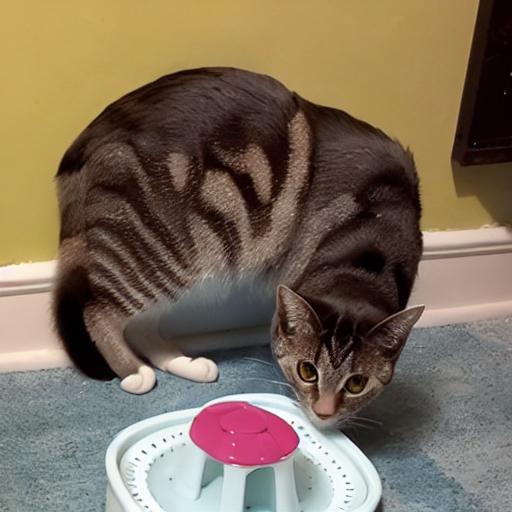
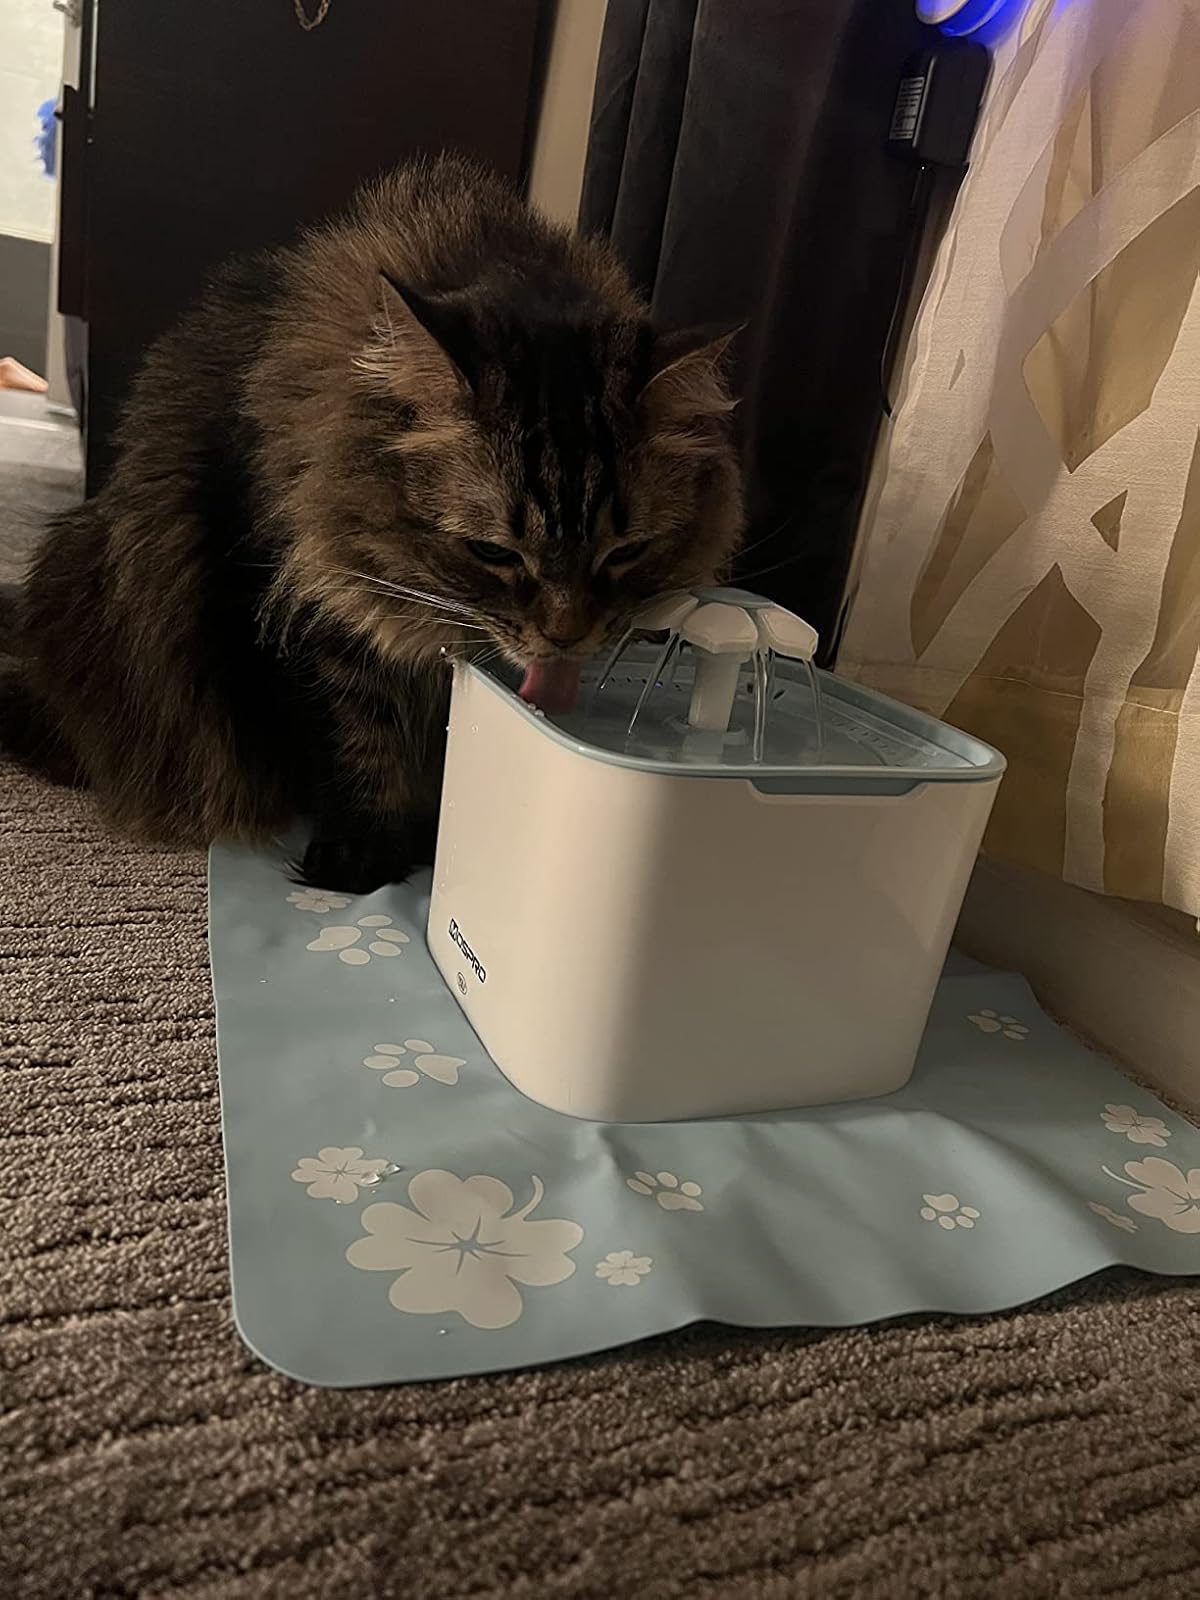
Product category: items_bowl
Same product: no